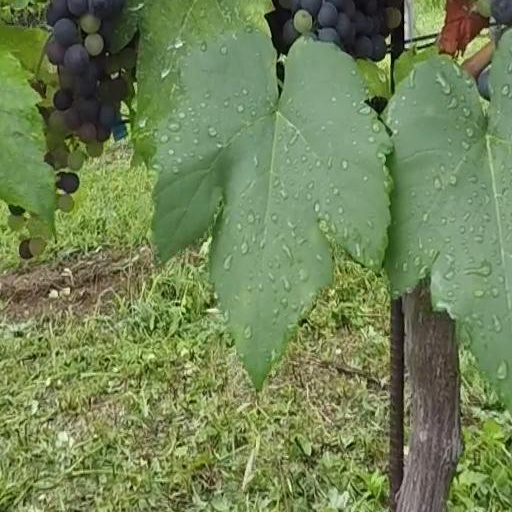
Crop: grape